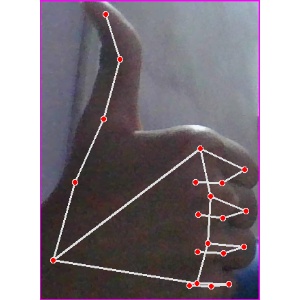
अक्षर: थ